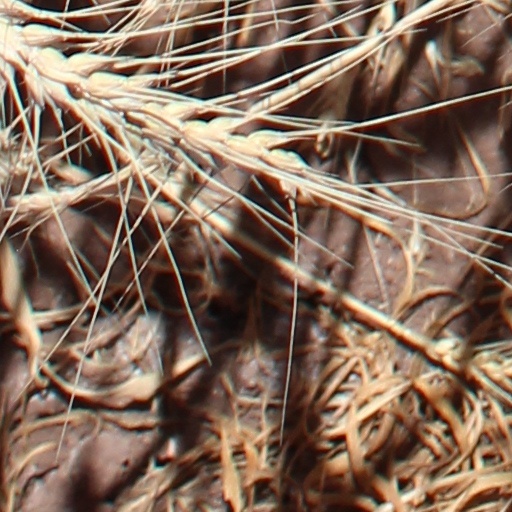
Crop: wheat